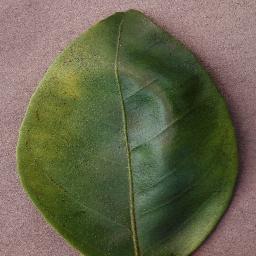
Label: Orange___Haunglongbing_(Citrus_greening)